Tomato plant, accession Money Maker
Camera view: vertical (180 deg); turntable rotation: 300 degrees
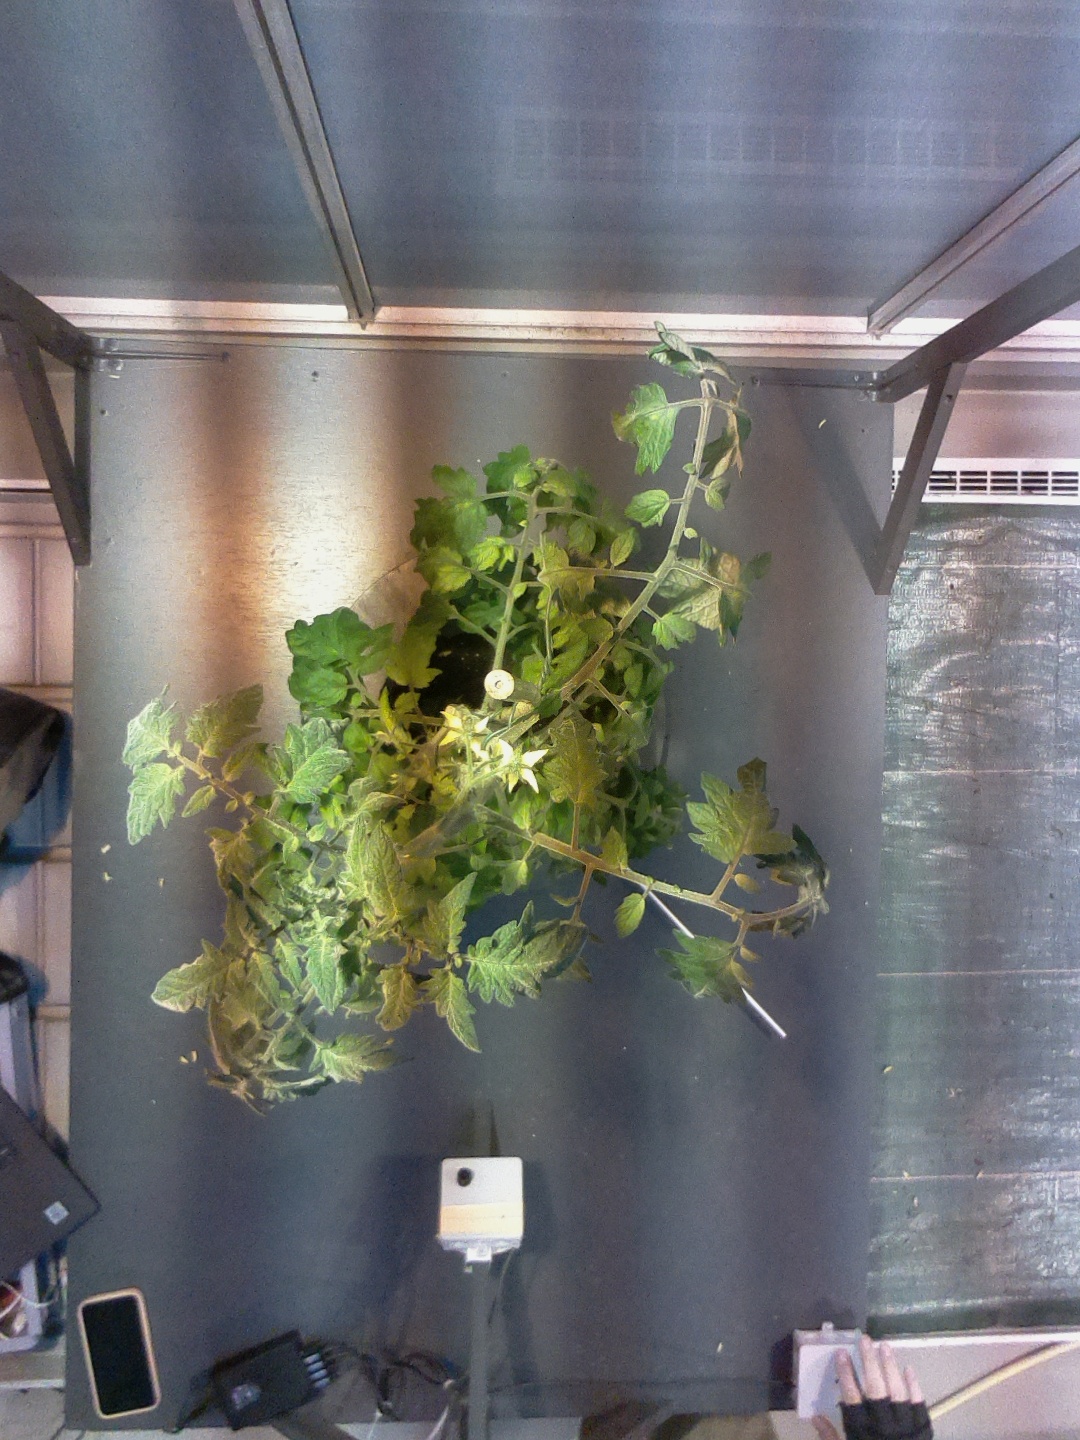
BBCH growth stage 71: 10%-20% of final fruit size